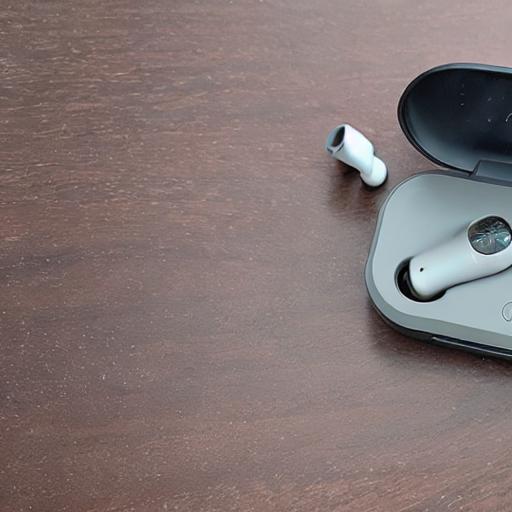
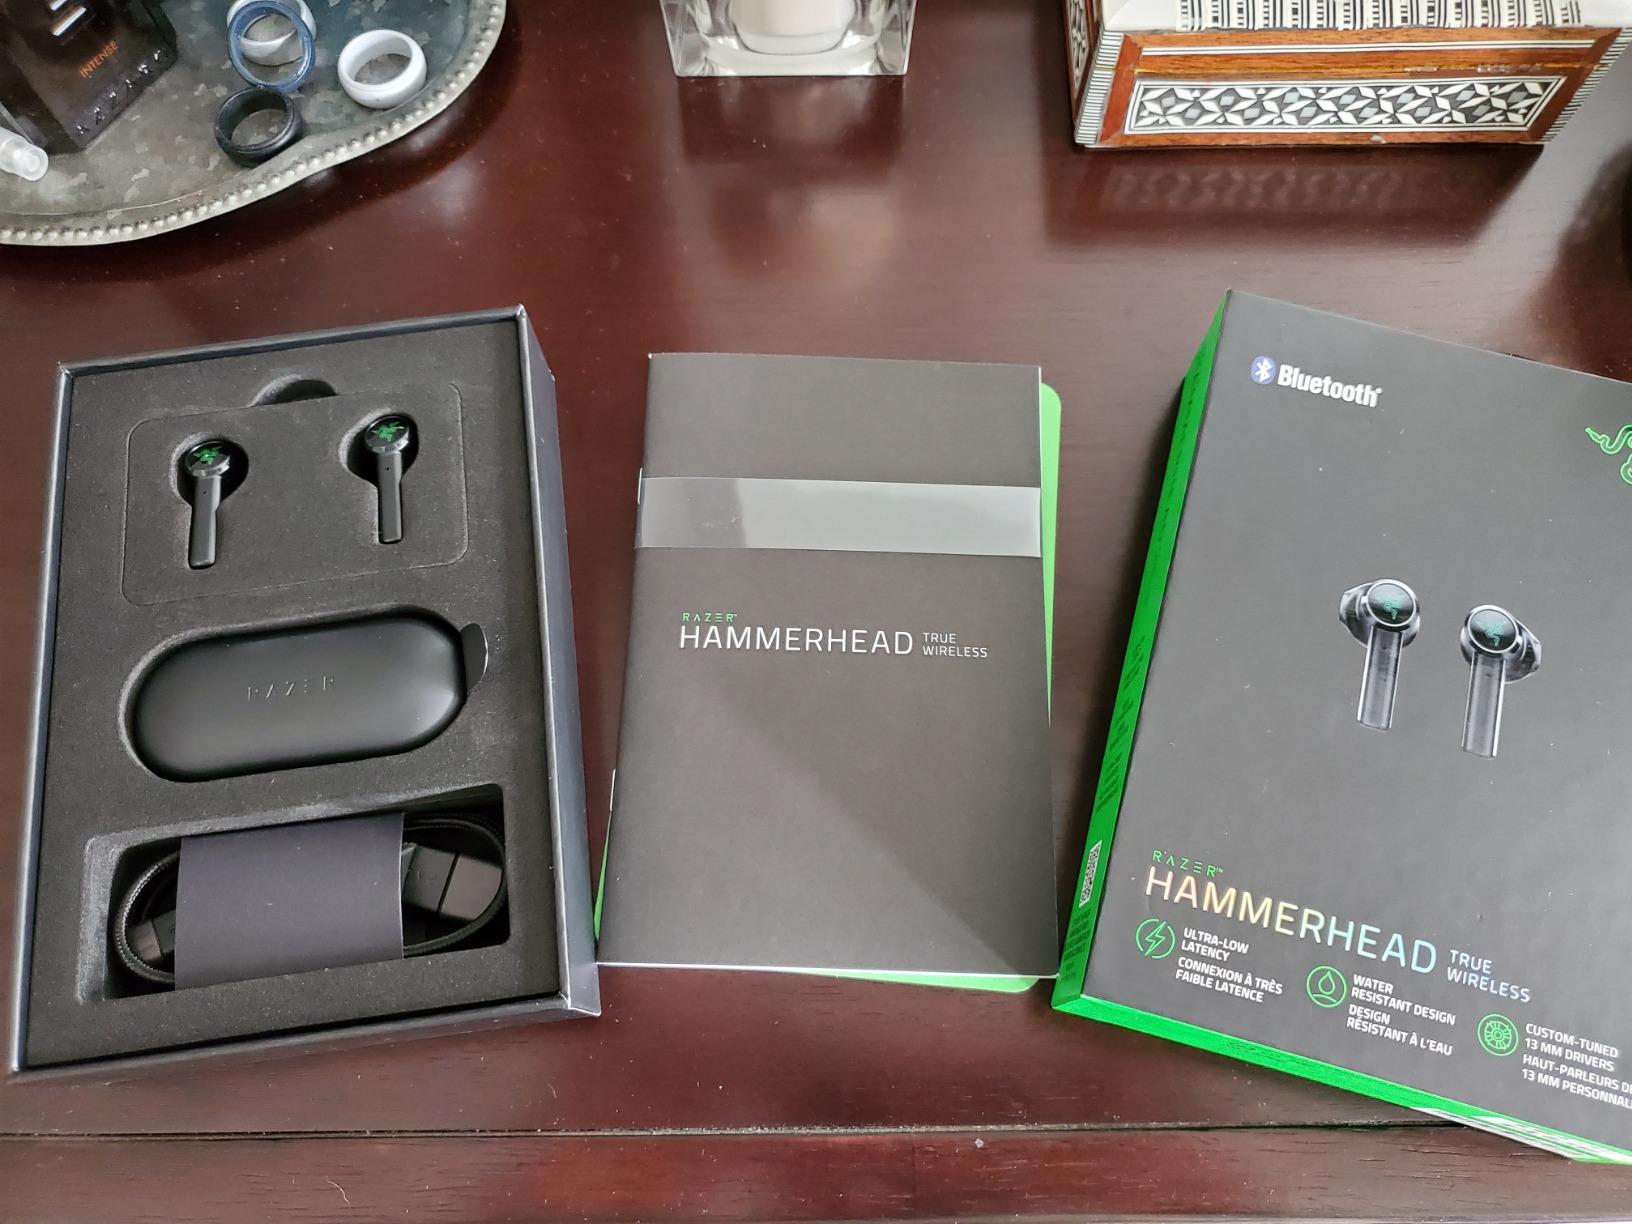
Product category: earbuds
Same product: no